40-Horse Hawkins

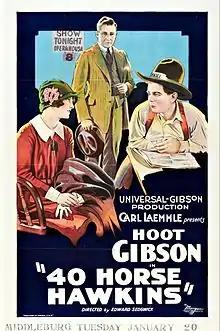
Film poster

40-Horse Hawkins is a lost 1924 American silent Western comedy film directed by Edward Sedgwick and starring Hoot Gibson. It was produced and distributed by Universal Pictures.